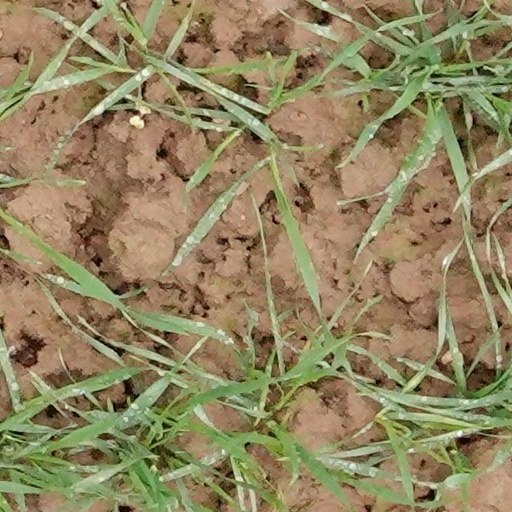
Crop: wheat